Lion Around

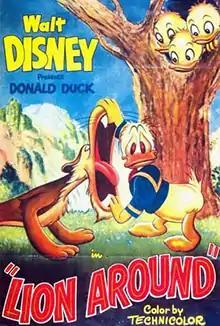
Theatrical release poster

Lion Around is a 1950 Donald Duck cartoon featuring Donald Duck, his nephews Huey, Dewey, and Louie and Louie the Mountain Lion. The film is the first appearance of Louie the Mountain Lion. In this episode, Donald is tricked into thinking he is getting attacked by a cougar.